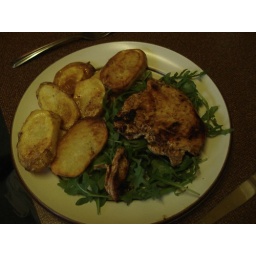
chicken in jerk seasoning, lemon juice and garlic, grilled on red hot griddle pan.